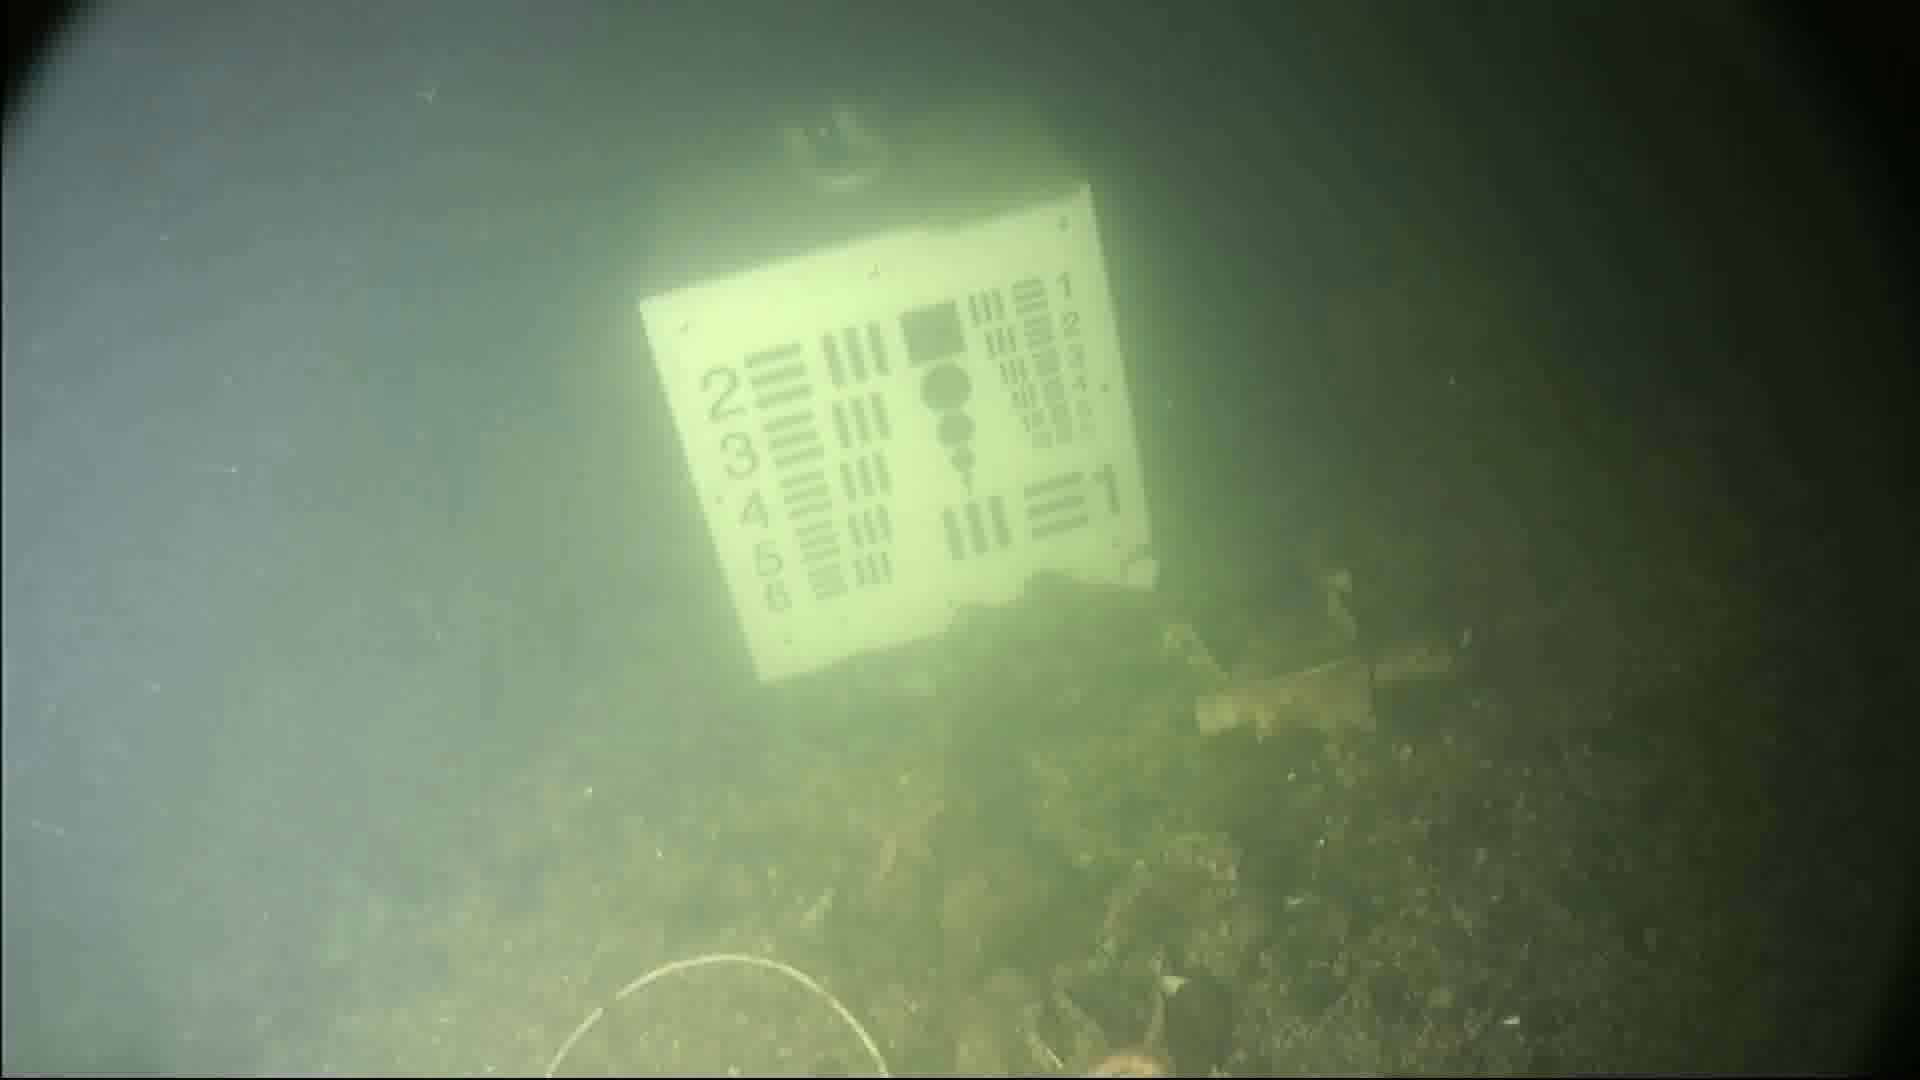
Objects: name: starfish